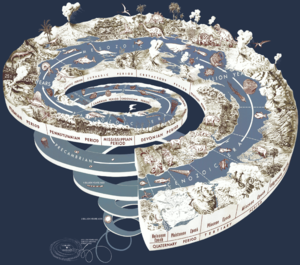
Tidslinje for livets evolutionshistorie
Visuel præsentation af livets historie på Jorden
Tidslinjen for livets evolutionshistorie skitserer de væsentligste begivenheder i udviklingen af liv på Jorden. I biologien beskrives evolution som en ændring i de arvelige egenskaber fra den ene generation til den anden, hvor de evolutionære molekylære processer giver anledning til en mangfoldighed af DNA og proteiner reflekteret i en mangfoldighed af biologiske organismer på alle niveauer systematiseret fra riger til arter. Lighederne mellem alle nutidens organismer indikerer tilstedeværelsen af en fælles forfader, som alle kendte arter, levende såvel som uddøde nedstammer fra.